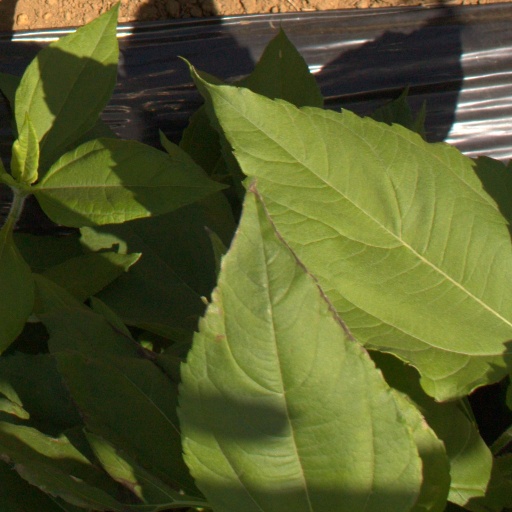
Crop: Jerusalem artichoke